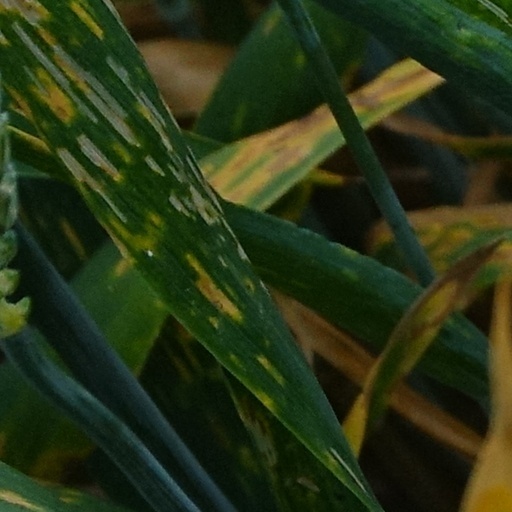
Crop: wheat